Adolf Szyszko-Bohusz

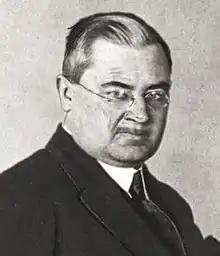
Adolf Szyszko-Bohusz (ca. 1927)

Adolf Szyszko-Bohusz (1 September 1883, in Narva – 1 October 1948, in Kraków) was a Polish architect and conservator of monuments, a leading representative of historicism and modernism in Poland.